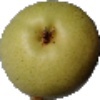
Label: Pear 1